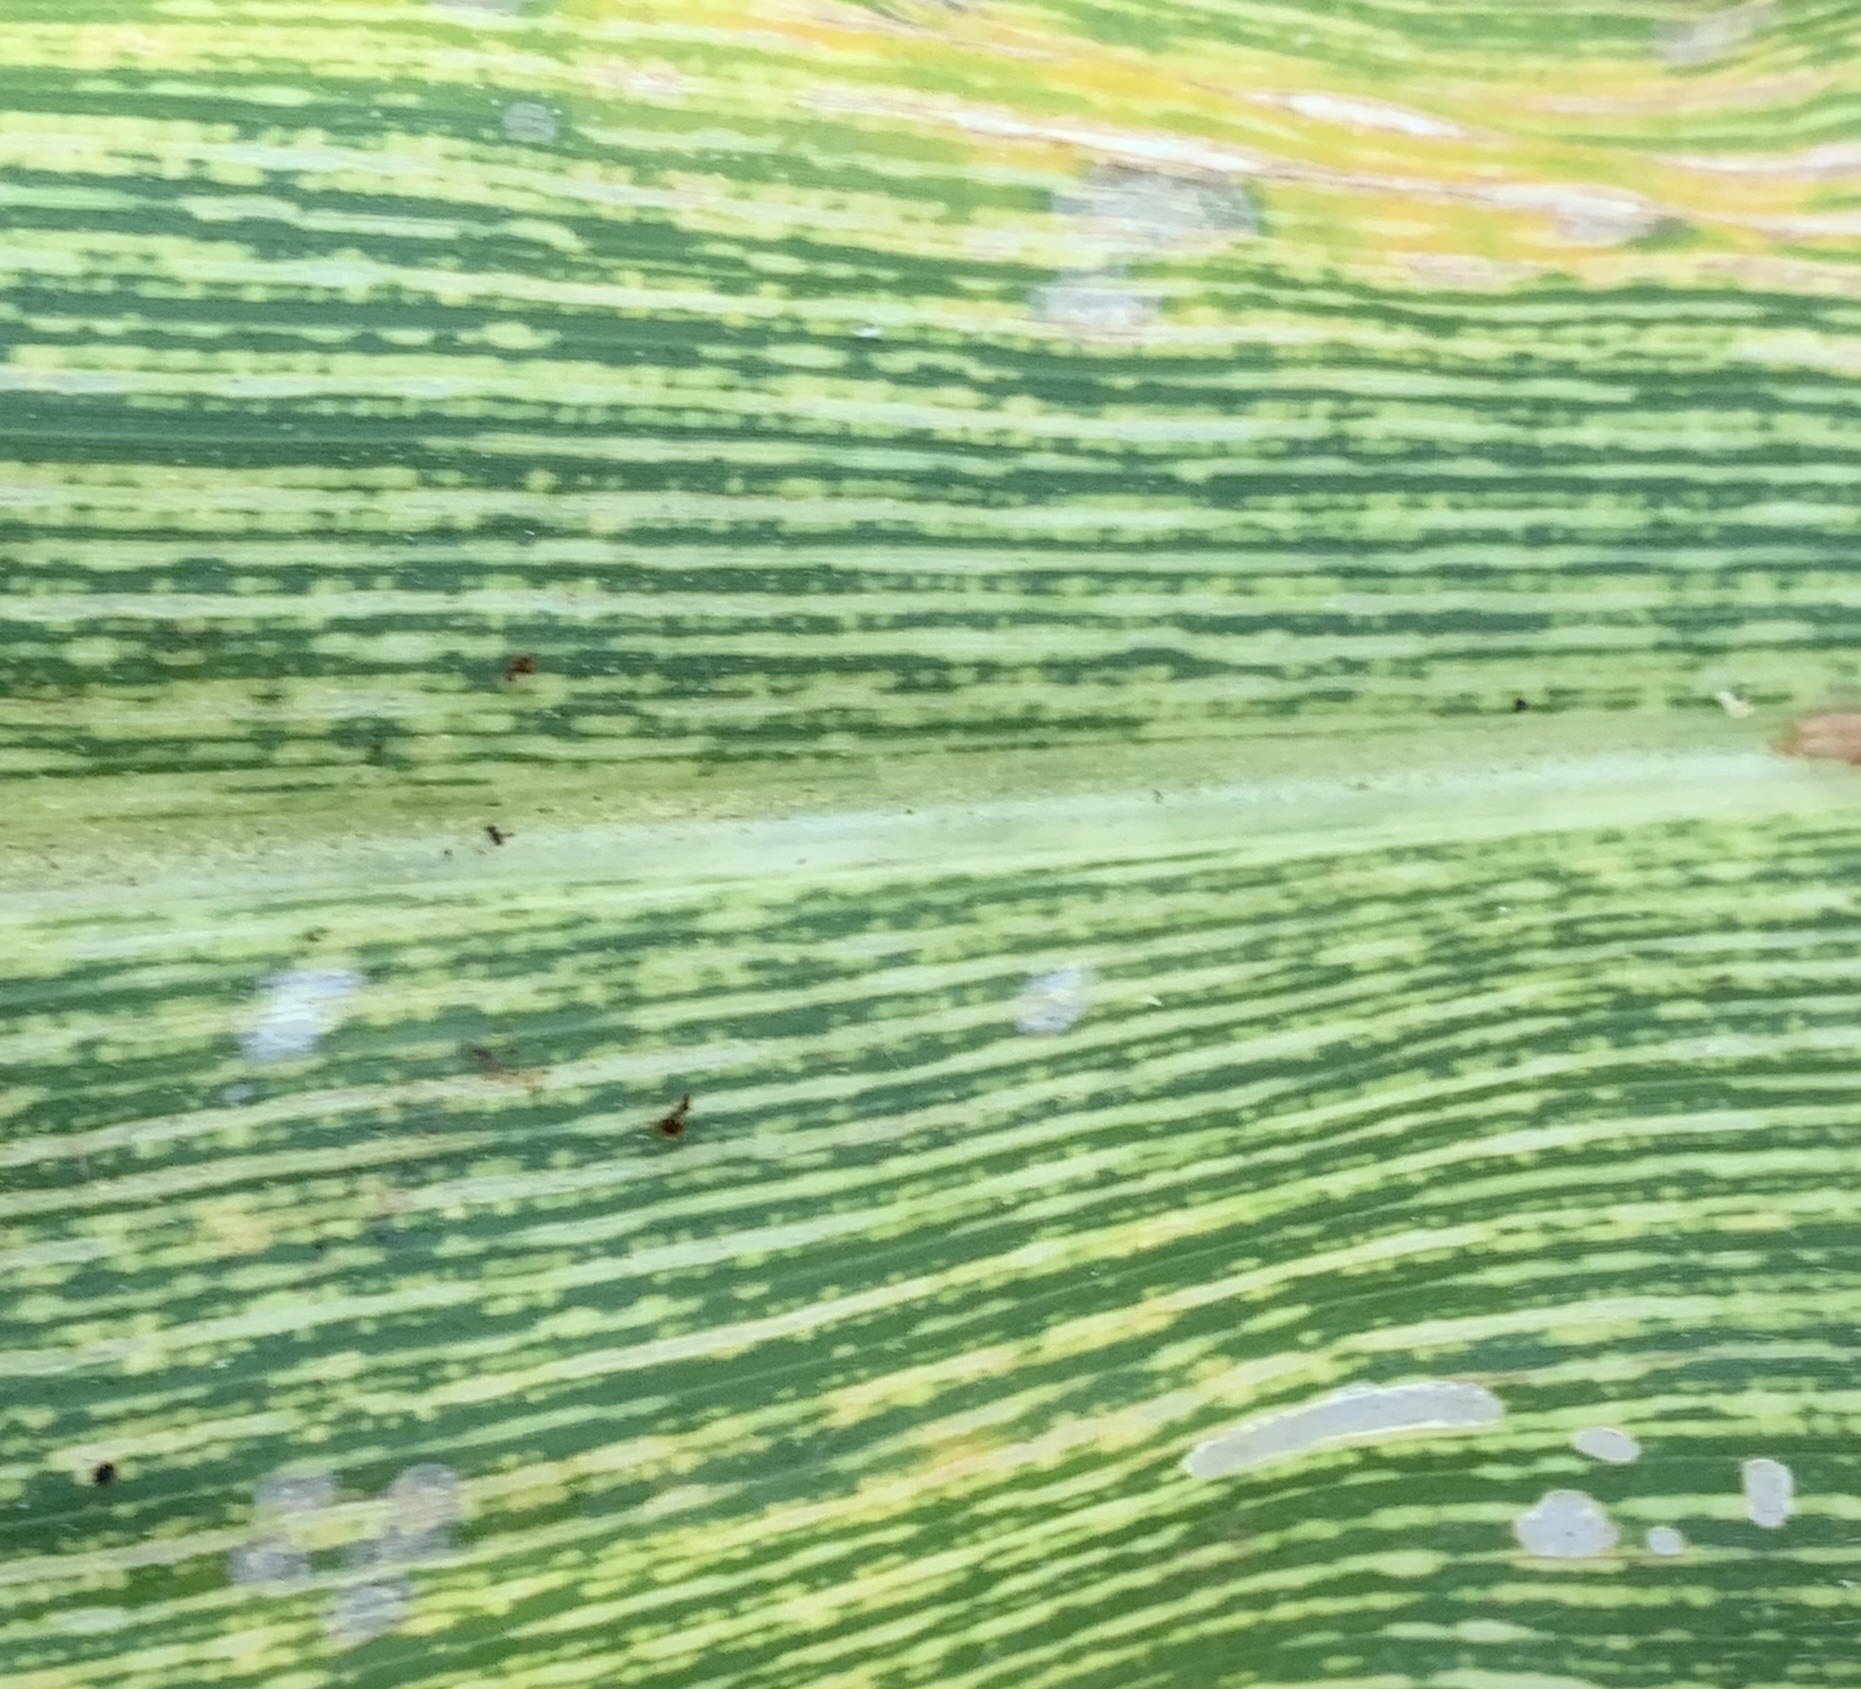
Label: MSV